The Last Days of Smallpox

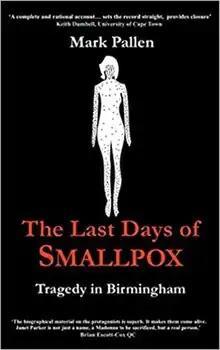
Cover

The Last Days of Smallpox: Tragedy in Birmingham is a 2018 nonfiction account of the events leading up to and following the 1978 smallpox outbreak in the United Kingdom.